Taipei Metro C371

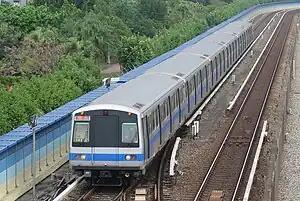
A C371 train on the Tamsui line.

The Taipei Metro C371 is the fourth generation of heavy-capacity rolling stock used on the Taipei Metro in Taipei, Taiwan. Built by Kawasaki Heavy Industries and Taiwan Rolling Stock Company between 2005 and 2009, it was introduced on the Tamsui, Xindian, and Zhonghe Lines in 2006 and on the Xinbeitou and Xiaobitan branch lines in 2007.